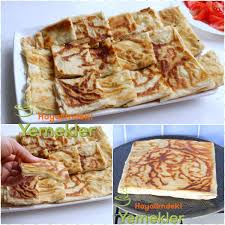
Yemek: gozleme